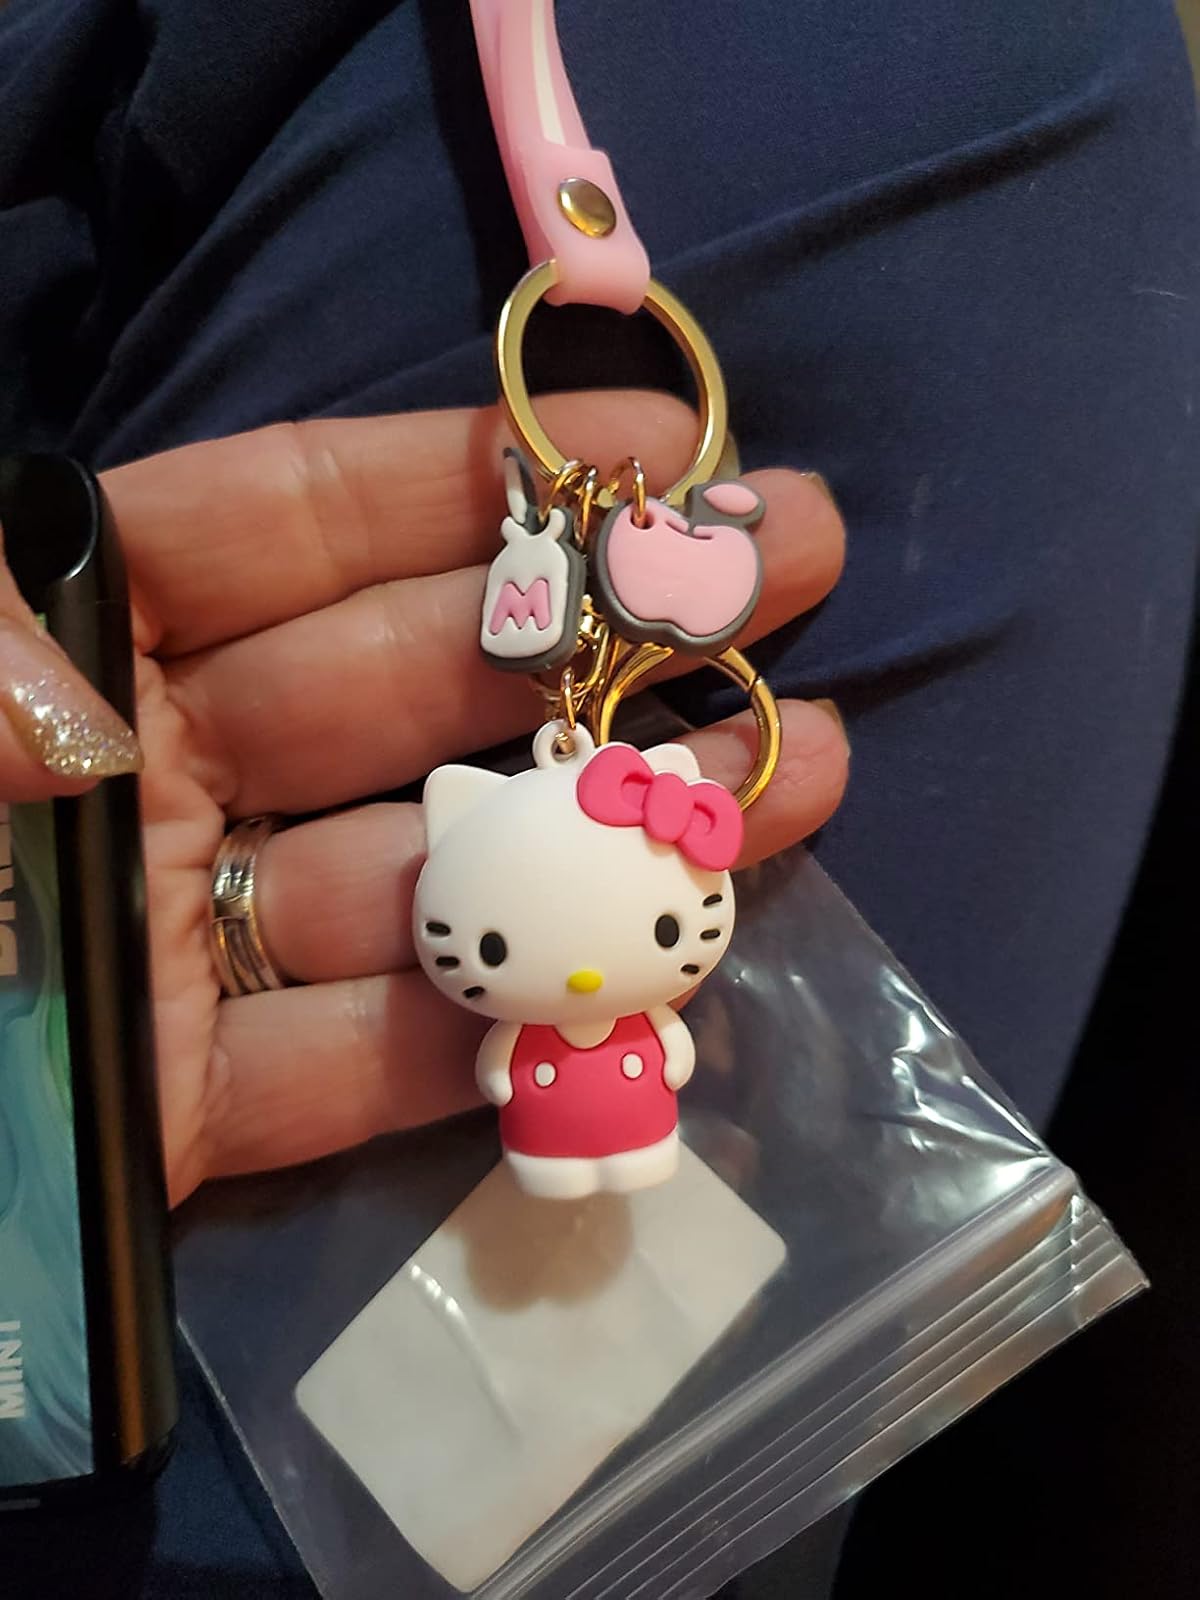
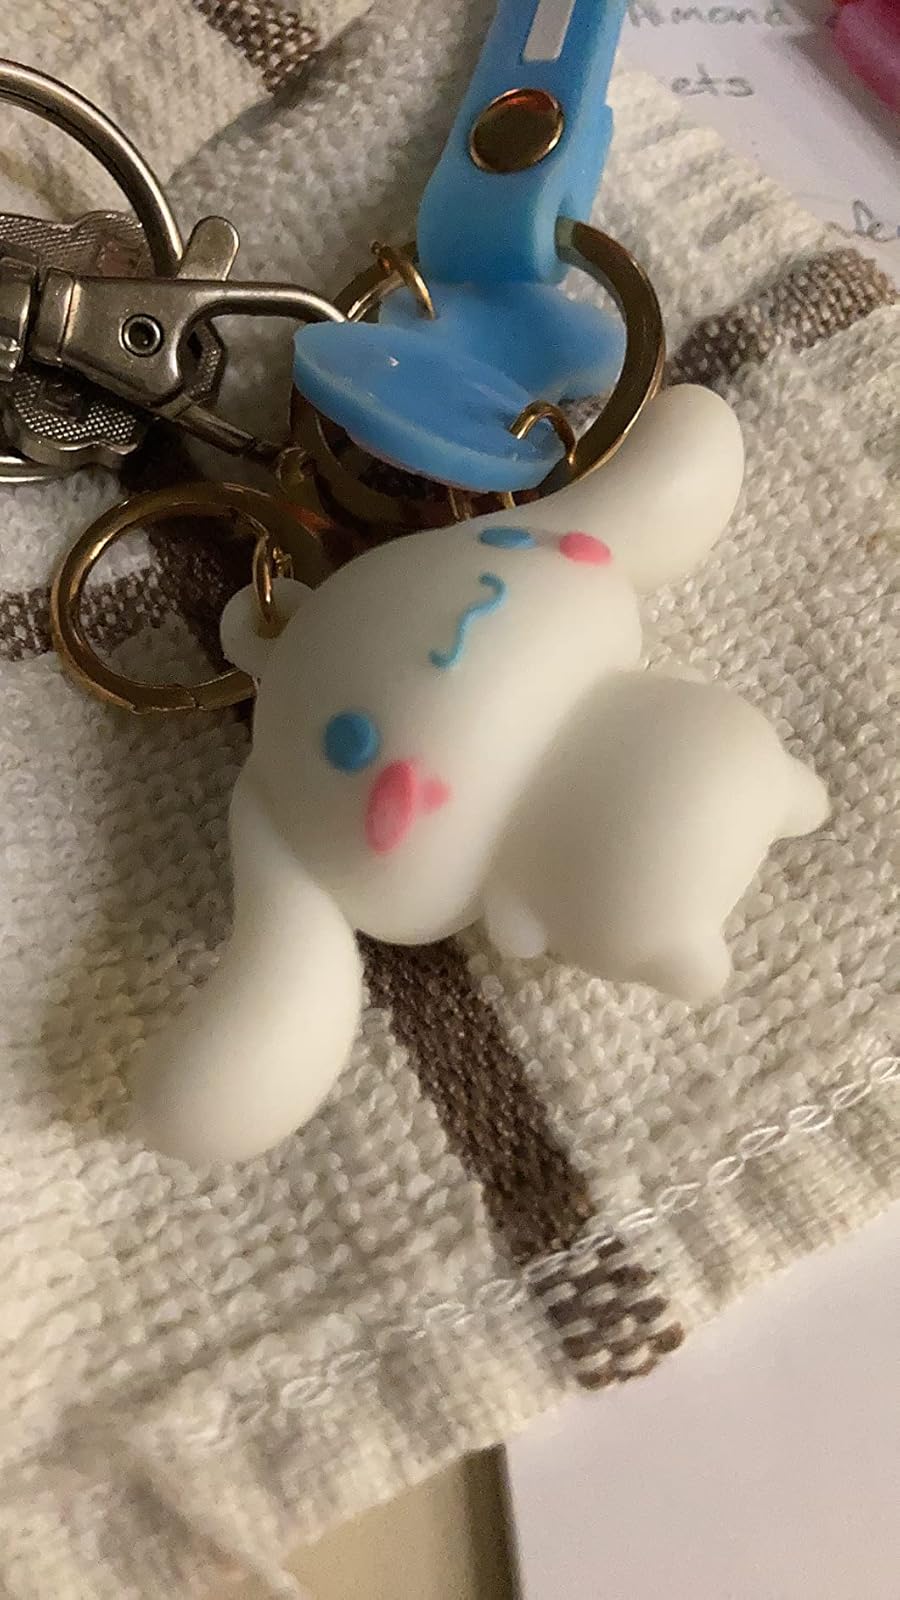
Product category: accessories_keychain
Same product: no